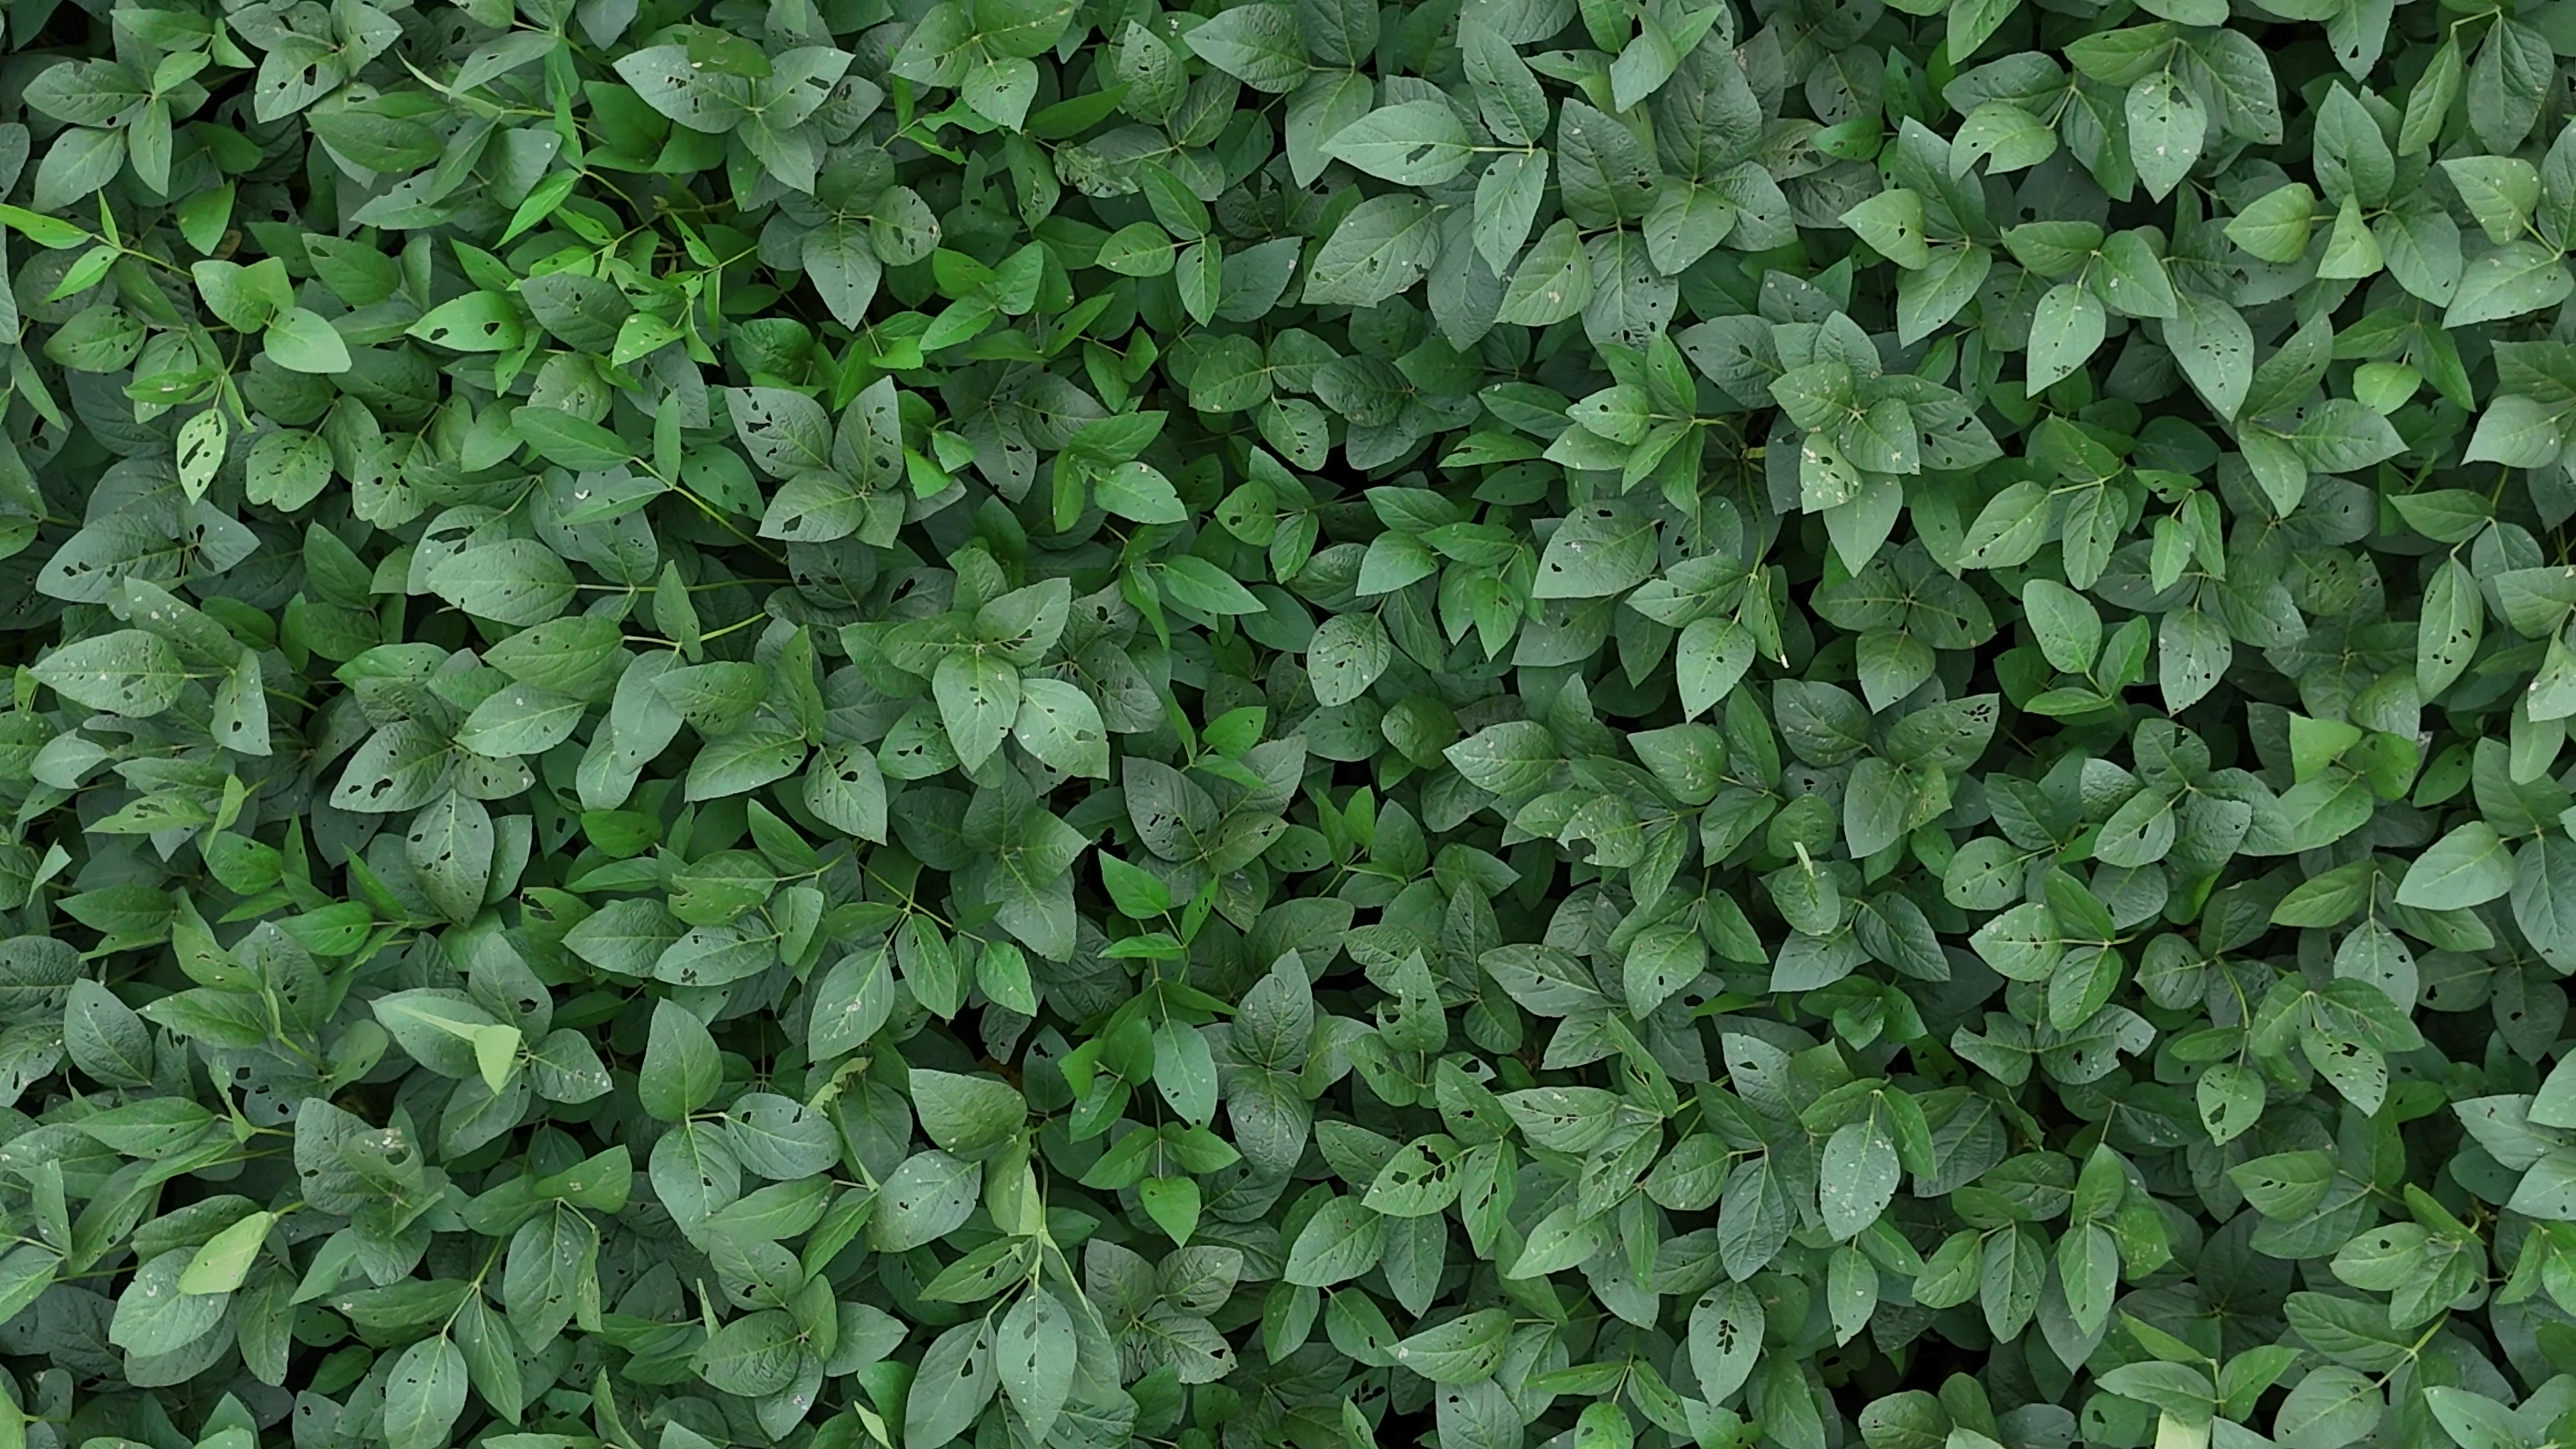
Label: Semilooper_Pest